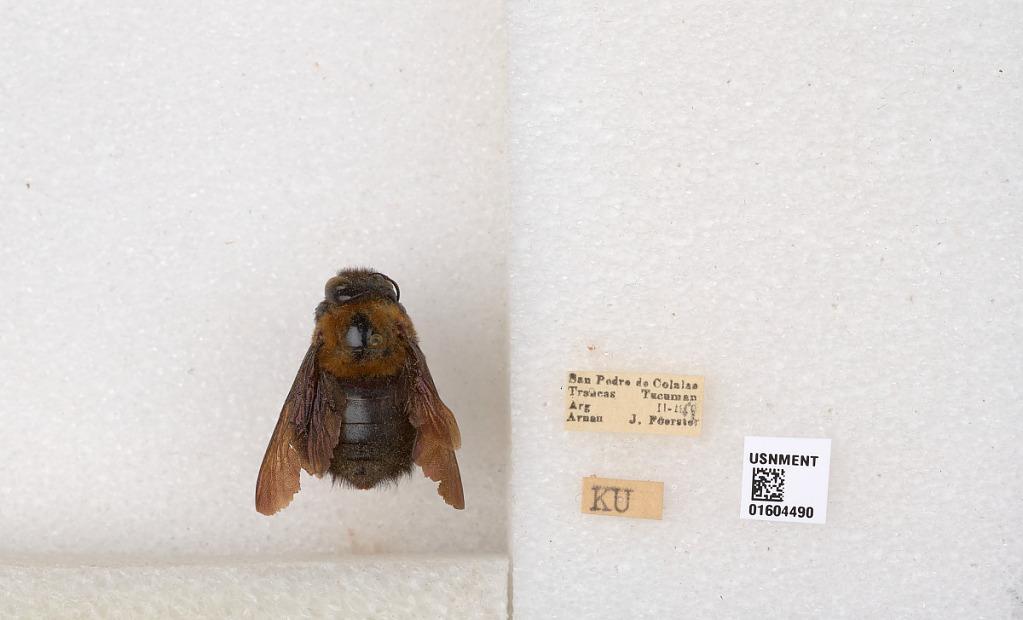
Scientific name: Xylocopa (Neoxylocopa) eximia Pérez
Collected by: A. Foerster
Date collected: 1959-2-1
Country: Argentina
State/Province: Tucuman
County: Trancas
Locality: San Pedro do Colalao